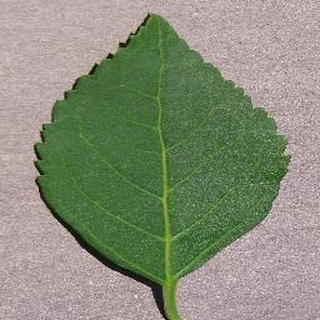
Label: healthy_cherry